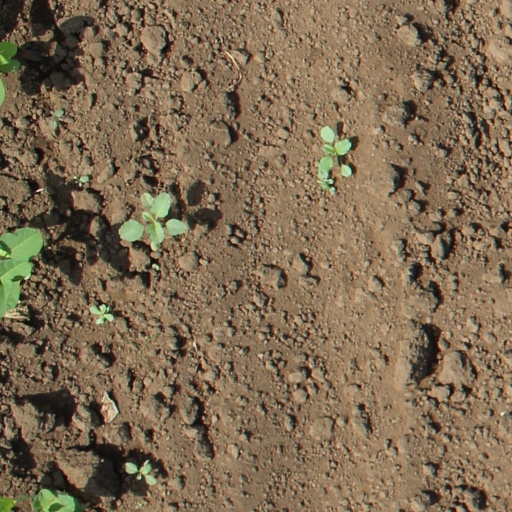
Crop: soybean